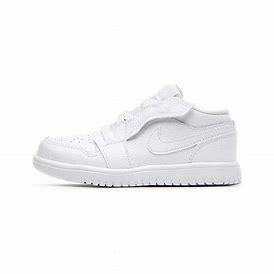
Brand: Jordan
Model: 1 Alt